LEW Hennigsdorf

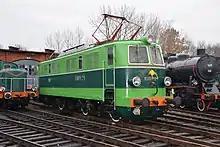
PKP EU04-24 In Jaworzyna Śląska Museum in 2017, One of The Remaining 24 Electric Locomotives Built For PKP Between 1954-1955. Currently Preserved In Jaworzyna Śląska Museum Along With Steam Locomotives & a Shunter Locomotive

From the mid-1980s, LEW began to cooperate with AEG, in which Daimler-Benz took majority control around the same time, in exports to third countries, peaking in the 601 Series (today Class 520) intercity diesel multiple units for Greece's OSE in 1989. In 1989 the two companies signed a memorandum of cooperation. In 1990, at the time of the German reunification, LEW was transformed from a combine into a non-public company as LEW Hennigsdorf GmbH, and talks about a takeover by AEG started the same year. In November 1991, AEG agreed with the Treuhand to purchase the rail core business parts of LEW and invest in the Hennigsdorf production facilities for altogether 600 million DM. From 1 January 1992, the works became a separate subsidiary under the "AEG Bahnsysteme" (AEG Rail Systems) business area of AEG Daimler Benz under the name "AEG Schienenfahrzeuge GmbH". In 1992, "AEG Bahnsysteme" was reorganised into four business sub-areas, one for North America and the "Fernverkehr" (Long-Distance Traffic), "Nahverkehr" (Local Traffic) and "Bahngesamtsysteme" (Complete Rail Systems) areas for Europe, and concentrated and headquartered the Long-Distance Traffic business area at Hennigsdorf.